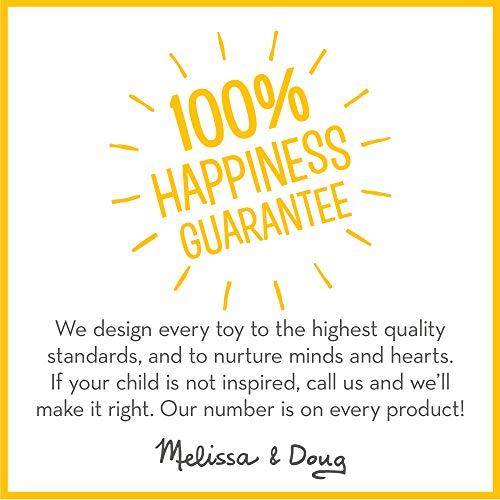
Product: Melissa & Doug Created by Me! Pink Wooden Flower Jewelry Box Craft Kit - The Original (Great Gift for Girls and Boys – Best for 4, 5, 6, 7 and 8 Year Olds)
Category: Toys & Games | Arts & Crafts | Craft Kits
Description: ALL-INCLUSIVE DECORATING KIT: The Melissa and Doug Created by Me Pink Wooden Flower Jewelry Box Craft Kit includes a jewelry box to decorate with 26 gem stickers and 45 foil stickers.
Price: $14.99
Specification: ProductDimensions:5x5.2x6.4inches|ItemWeight:1.28pounds|ShippingWeight:1.28pounds(Viewshippingratesandpolicies)|ASIN:B07R8WYWZH|Itemmodelnumber:92167|Manufacturerrecommendedage:4-7years